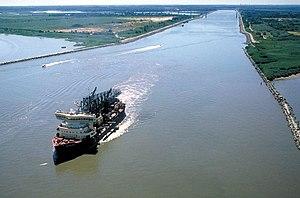
Ce qui suit est la liste des Historic Civil Engineering Landmarks, c'est-à-dire la liste des monuments historiques de génie civil, établie aux États-Unis par l' American Society of Civil Engineers depuis qu'elle a commencé le programme en 1964. Cette désignation est accordée à des projets, des structures et des sites situés aux États-Unis et dans le reste du monde. À compter de 2013, il y a plus de 260 éléments dans cette liste.